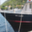
Label: ship